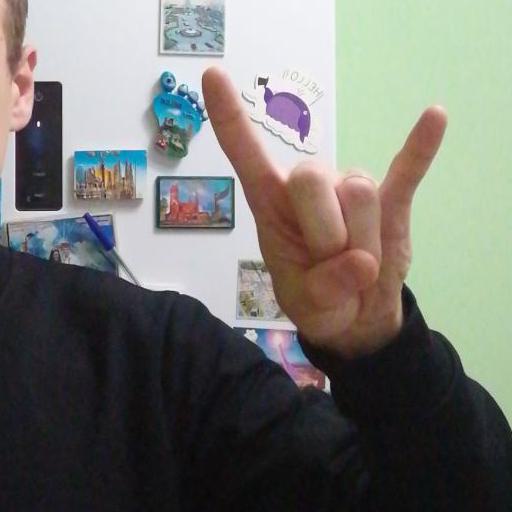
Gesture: rock